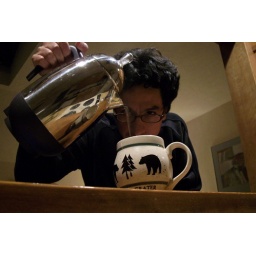
Pouring some water in a cup, getting ready for my cup o' tea.